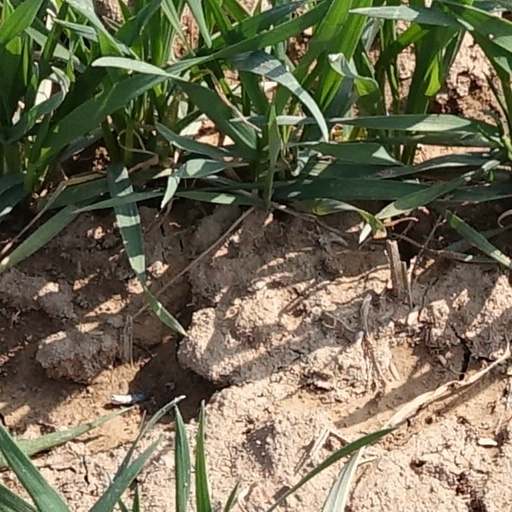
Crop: wheat